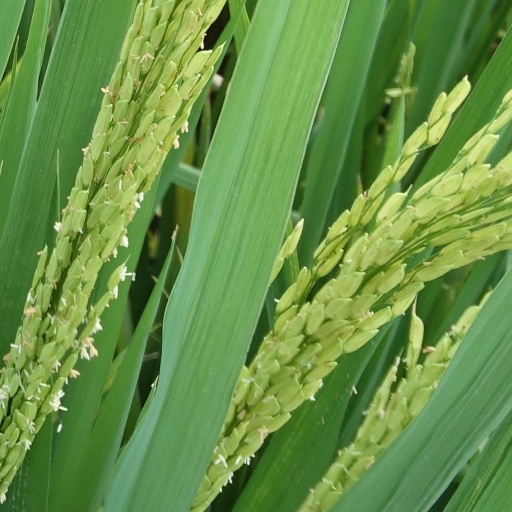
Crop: rice